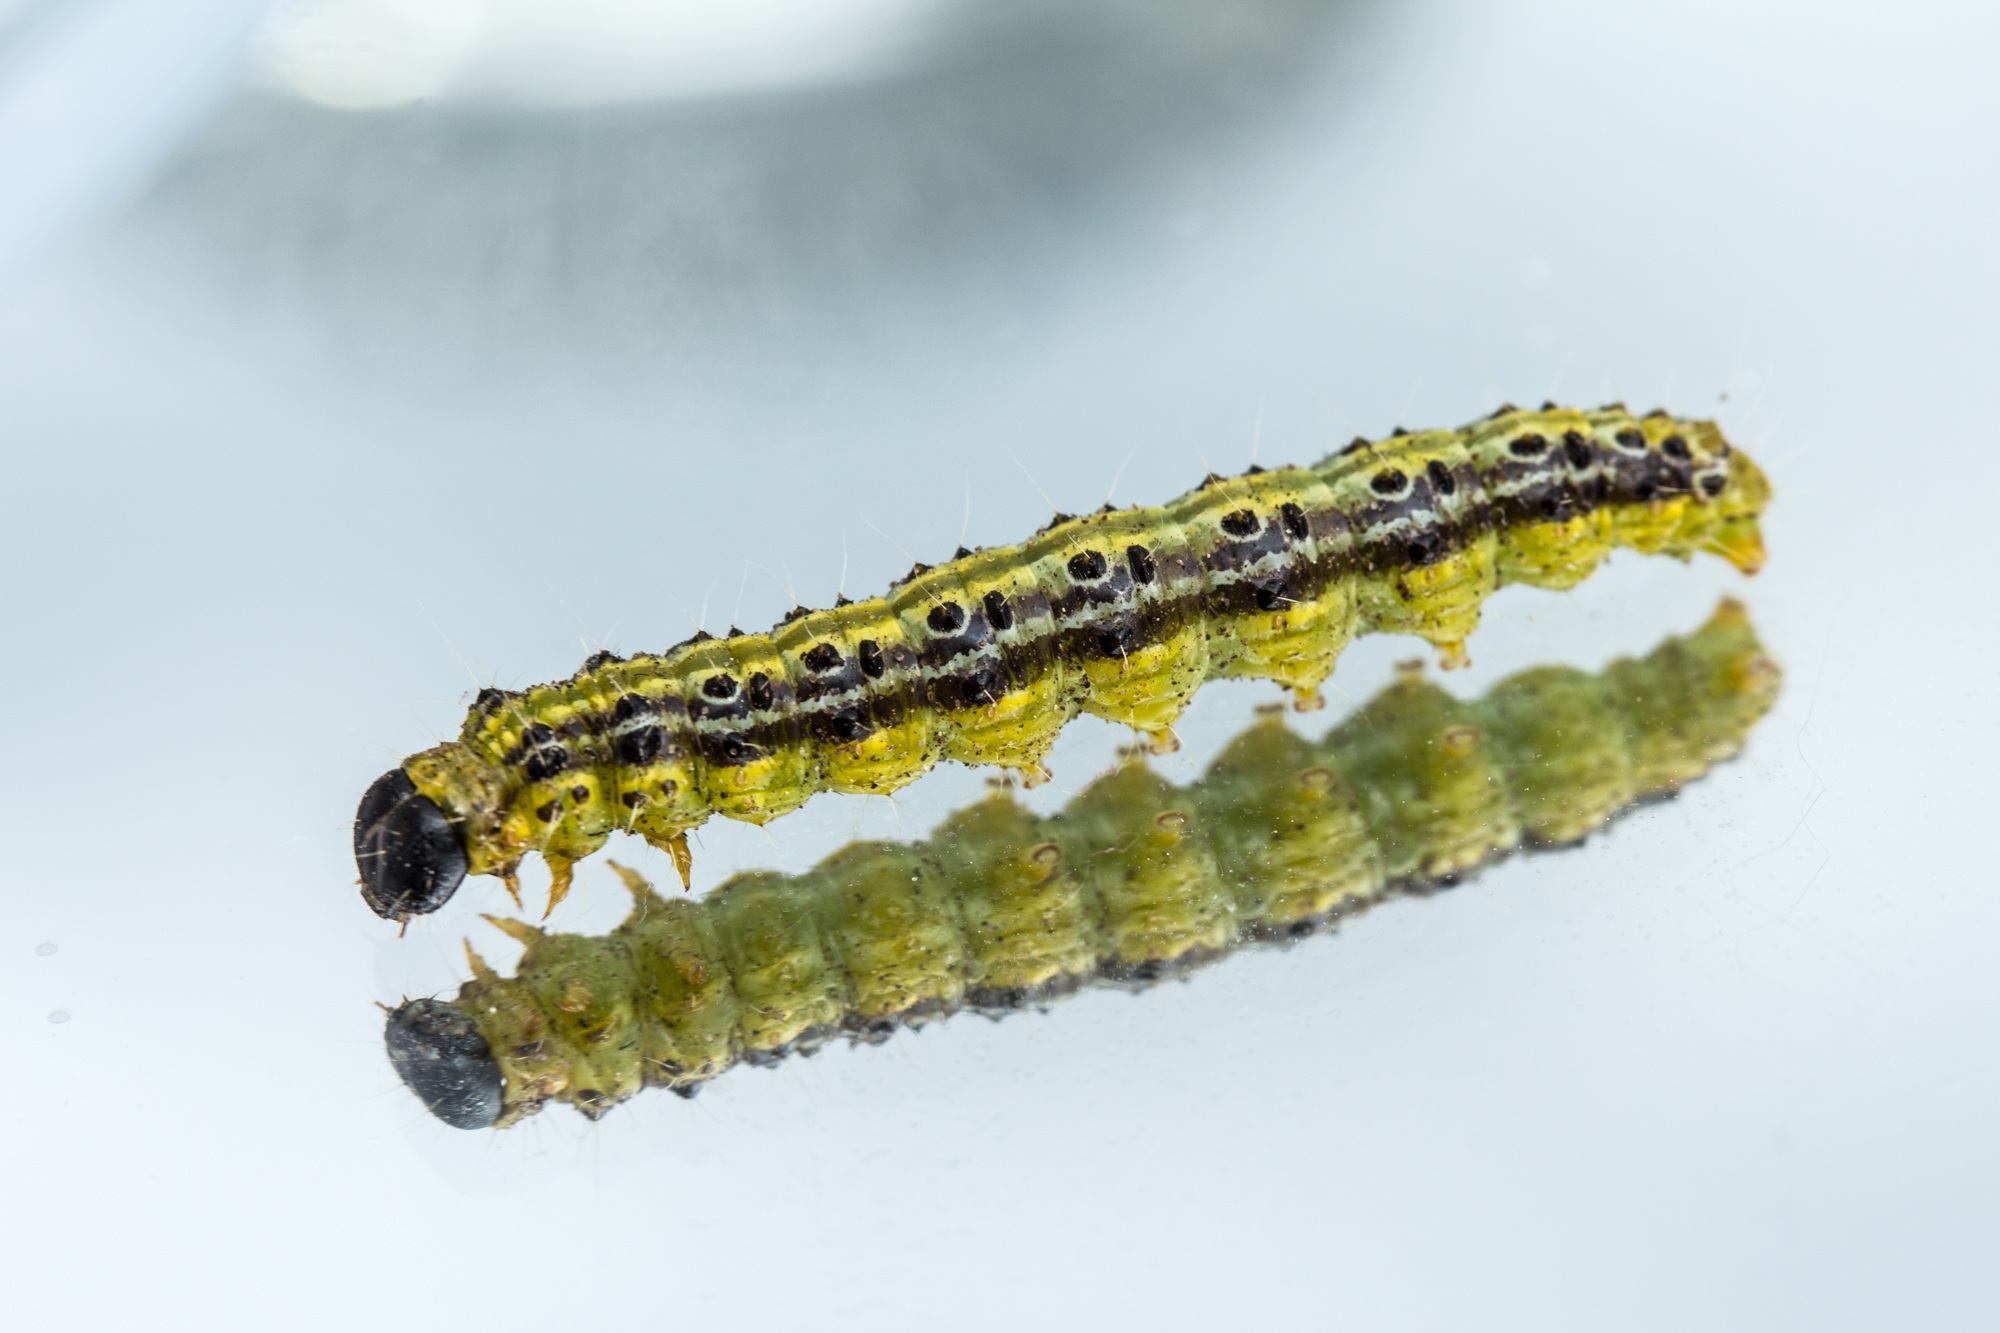
book, insect, bead, invertebrate, caterpillar, jewellery, borer, pest, larva, boxwood borer, fashion accessory, moths and butterflies, pyralidae